Willie Riley

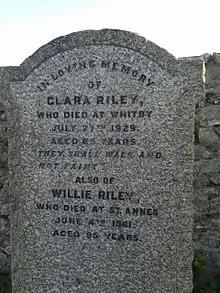
Gravestone of Willie Riley and his first wife Clara at Silverdale

After an education at Bradford Grammar School he entered his father's business in textiles, but two years later the firm diversified and William led the innovative new business in the sale of magic lantern slides and equipment. The business was successful until 1914, when, with the onset of World War I, it failed: Riley then developed a second career as a writer, having already published "Windyridge".